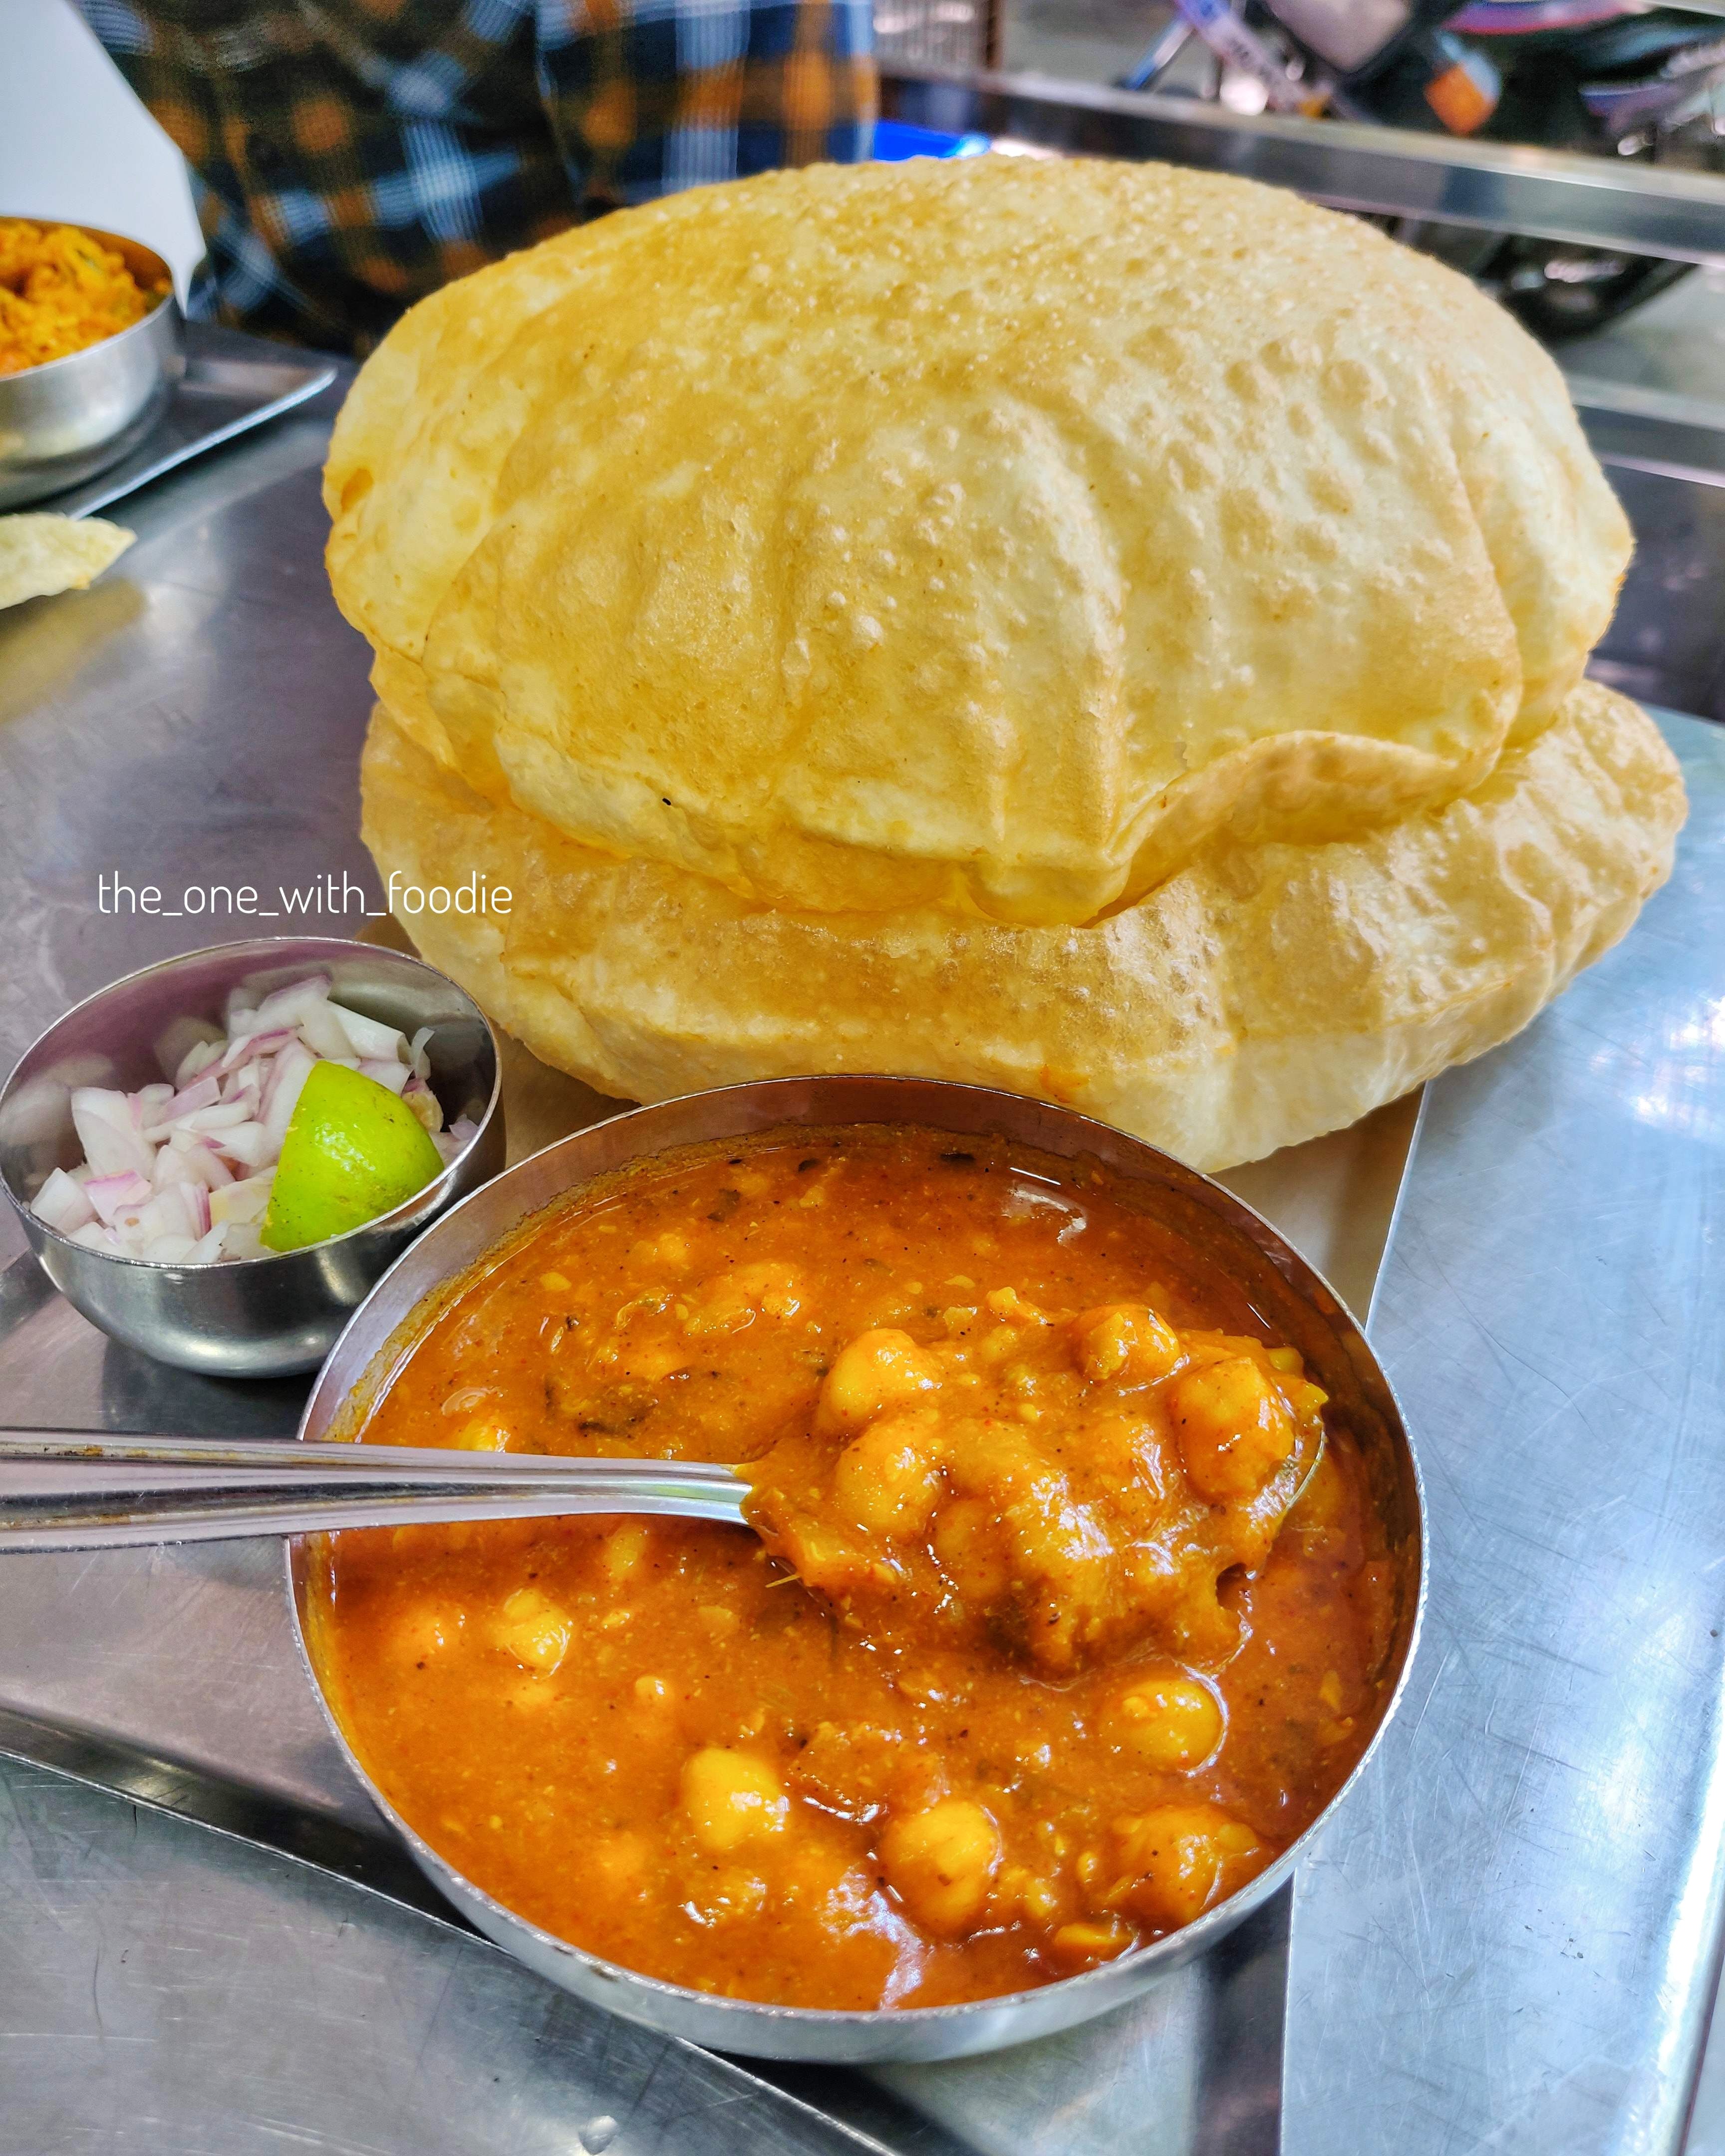
Dish: chole_bhature